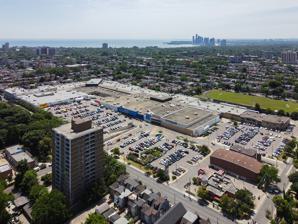
Building: Dufferin Mall
Country: Canada
Year built: 1956
Shopping mall Dufferin Mall Coordinates 43°39′21″N 79°26′08″W / 43.655965°N 79.435658°W / 43.655965; -79.435658 Address 900 Dufferin Street Toronto , Ontario M6H 4A9 Opening date 1973 Management Primaris REIT Owner Primaris REIT No. of stores and services 130 No. of anchor tenants 4 Total retail floor area 567,000 sq ft (52,700 m 2 ) No. of floors 3 Website dufferinmall .ca Dufferin Mall is a shopping mall in Toronto , Ontario , Canada. It is located on the west side of Dufferin Street , south of the intersection of Bloor Street West , in the Brockton Village neighbourhood. It was first built as a shopping plaza in the 1950s on the site of the Dufferin Park Racetrack . It was later enclosed and made into a mall, in the 1970s. Description Dufferin Mall is a 567,000-square-foot (52,700 m 2 ) district shopping centre. It has over 120 shops and services including big box stores and numerous clothing chains. The mall has a food court at the mall's southwest corner. The centre has a three-level parking lot. Dufferin Mall attracts over 12 million visitors per year, making it one of the busiest malls per square foot in North America. History The location was a part of the Denison estate. In 1907, the site was leased to Abe Orpen who established the Dufferin Park Racetrack. The track operated from 1907 until 1955 when the track was sold to the Ontario Jockey Club and closed. The Ontario Jockey Club consolidated its locations and sold the site for development. The Dufferin Plaza Shopping Centre was a shopping plaza established in 1956. The shopping plaza opened in 1957 but was converted to an enclosed mall, opening as Dufferin Mall in 1973. A past anchor includes Horizon , a discount department store owned by T. Eaton Company . The space was converted to a regular Eaton's store upon the closure of the Horizon chain with the space being converted to a No Frills grocery store in the 1990s with Toys "R" Us occupying the former No Frills space. Another past anchor was Woolco , which later became Wal-Mart in 1994, then upgraded to Wal-Mart Supercentre. Zellers formerly operated in Dufferin Mall and has been replaced with smaller stores. Consumers Distributing formerly operated in Dufferin Mall until it became defunct in 1996. Atrium of the Mall Interior of the Mall Food Court References